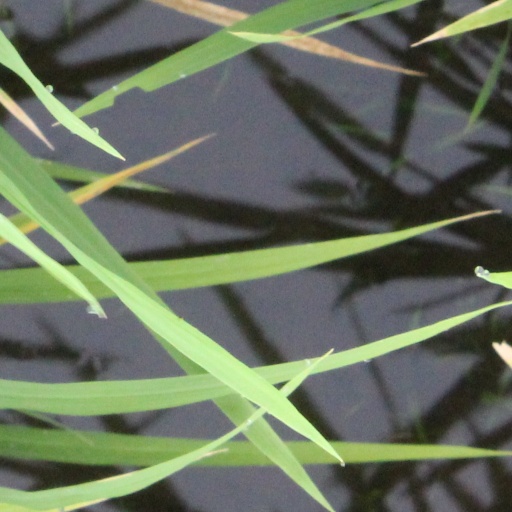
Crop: rice